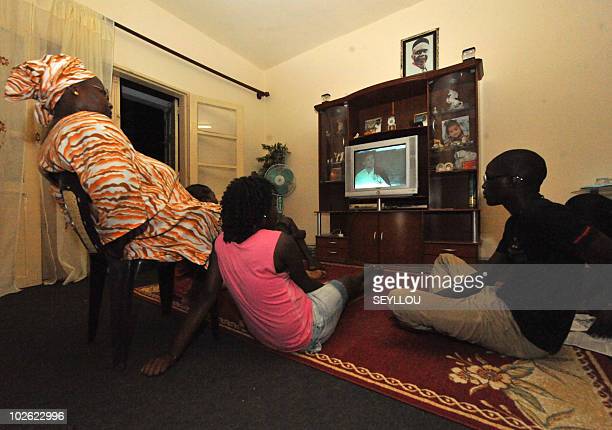
Maa ngi gis ci ndéggat liñ ma yónnee mel ni ab nataal la boo xam ni nataal bi ag njaboot la bu toog di seetaan loo xamante ne nii ab tele la léegi nag ci biir tele bi maa ngi gis benn doomu aadama bu ci nekk boo xamante ne nii la mu sol melokaan ba melokaan bu weex la njaboot gi nga xamante ne nii moo toog di seetaan tele bi tollu nañ ci ñeenti doomi aadama kenn ki moom catu bopp bi kepp lañuy gis keneen ki moom xam naa mooy kilifa kër gi di jigéen joo xamante ne nii mag ma toog ci kaw toogu sol yére boo xamante ne nii man nañoo jàpp ni mi ngi melokaanoo ci weex chocolat ak li nga xamante ne nii mooy orãs ki toog ci wetam moom it as ndaw la jigéen la dafa wane ginnaaw moom tamit mi ngi sol yére boo xamante ne nii melokaan bi dafa orãs ak tubéy boo xamante ne nii melokaan ba daa weex am lu bula ki toog ci wet gi moom it góor la yére bim sol mi ngi melokaanoo melokaan bu ñuul tubéy ji mi ngi melokaanoo melokaan boo xamante ne nii dafa chocolat ci biir béréb bi nga xamante ne nii fi lañuy seetaane fi lañuy seetaane tele bi muy néeg bi moom it melokaan bi dafa melokaan boo xamante ne nii man nañoo jàpp ne diggante weex la ak chocolat am na it ay nataal yu nekkaat ci biir lu ci mel ni ay kilifa ak it ak upp goo xamante ne nii courant koy dawal ma ngoog.